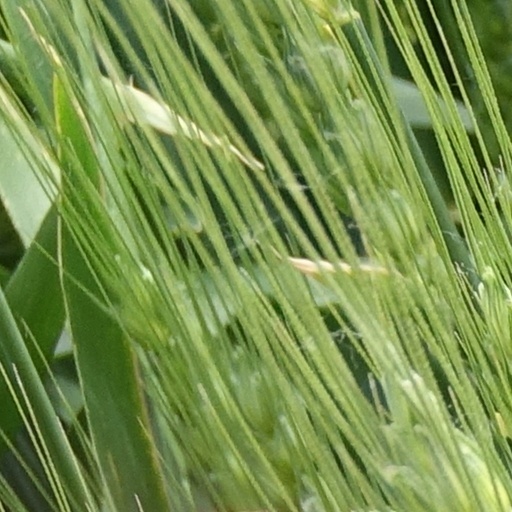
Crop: wheat